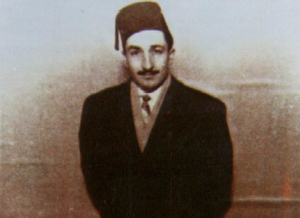
Fethullah Gülen est un intellectuel musulman turc, apatride depuis 2017. Il est l'inspirateur du mouvement Gülen, aussi appelé le mouvement Hizmet. Il vit depuis 1999 en Pennsylvanie, aux États-Unis, où il s’est exilé.